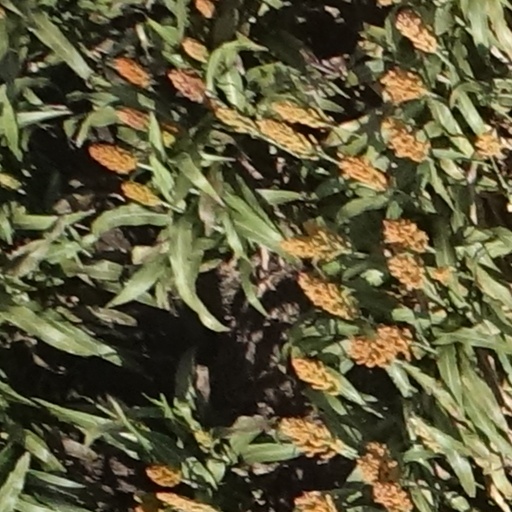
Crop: sorghum